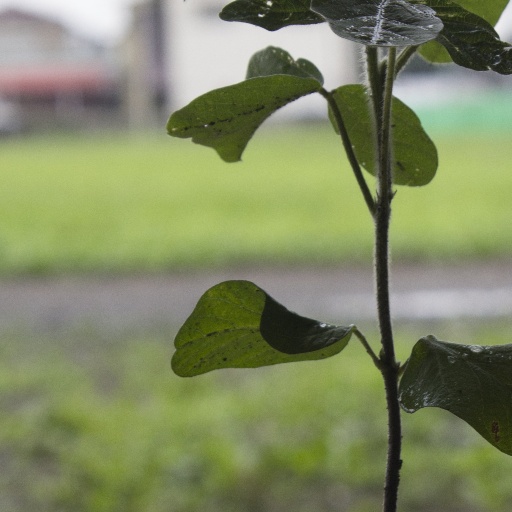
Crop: soybean